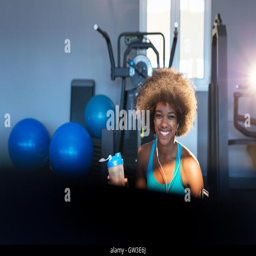
woman with a wild frizzy afro hairstyle smiling and stretching as she works out in a gym